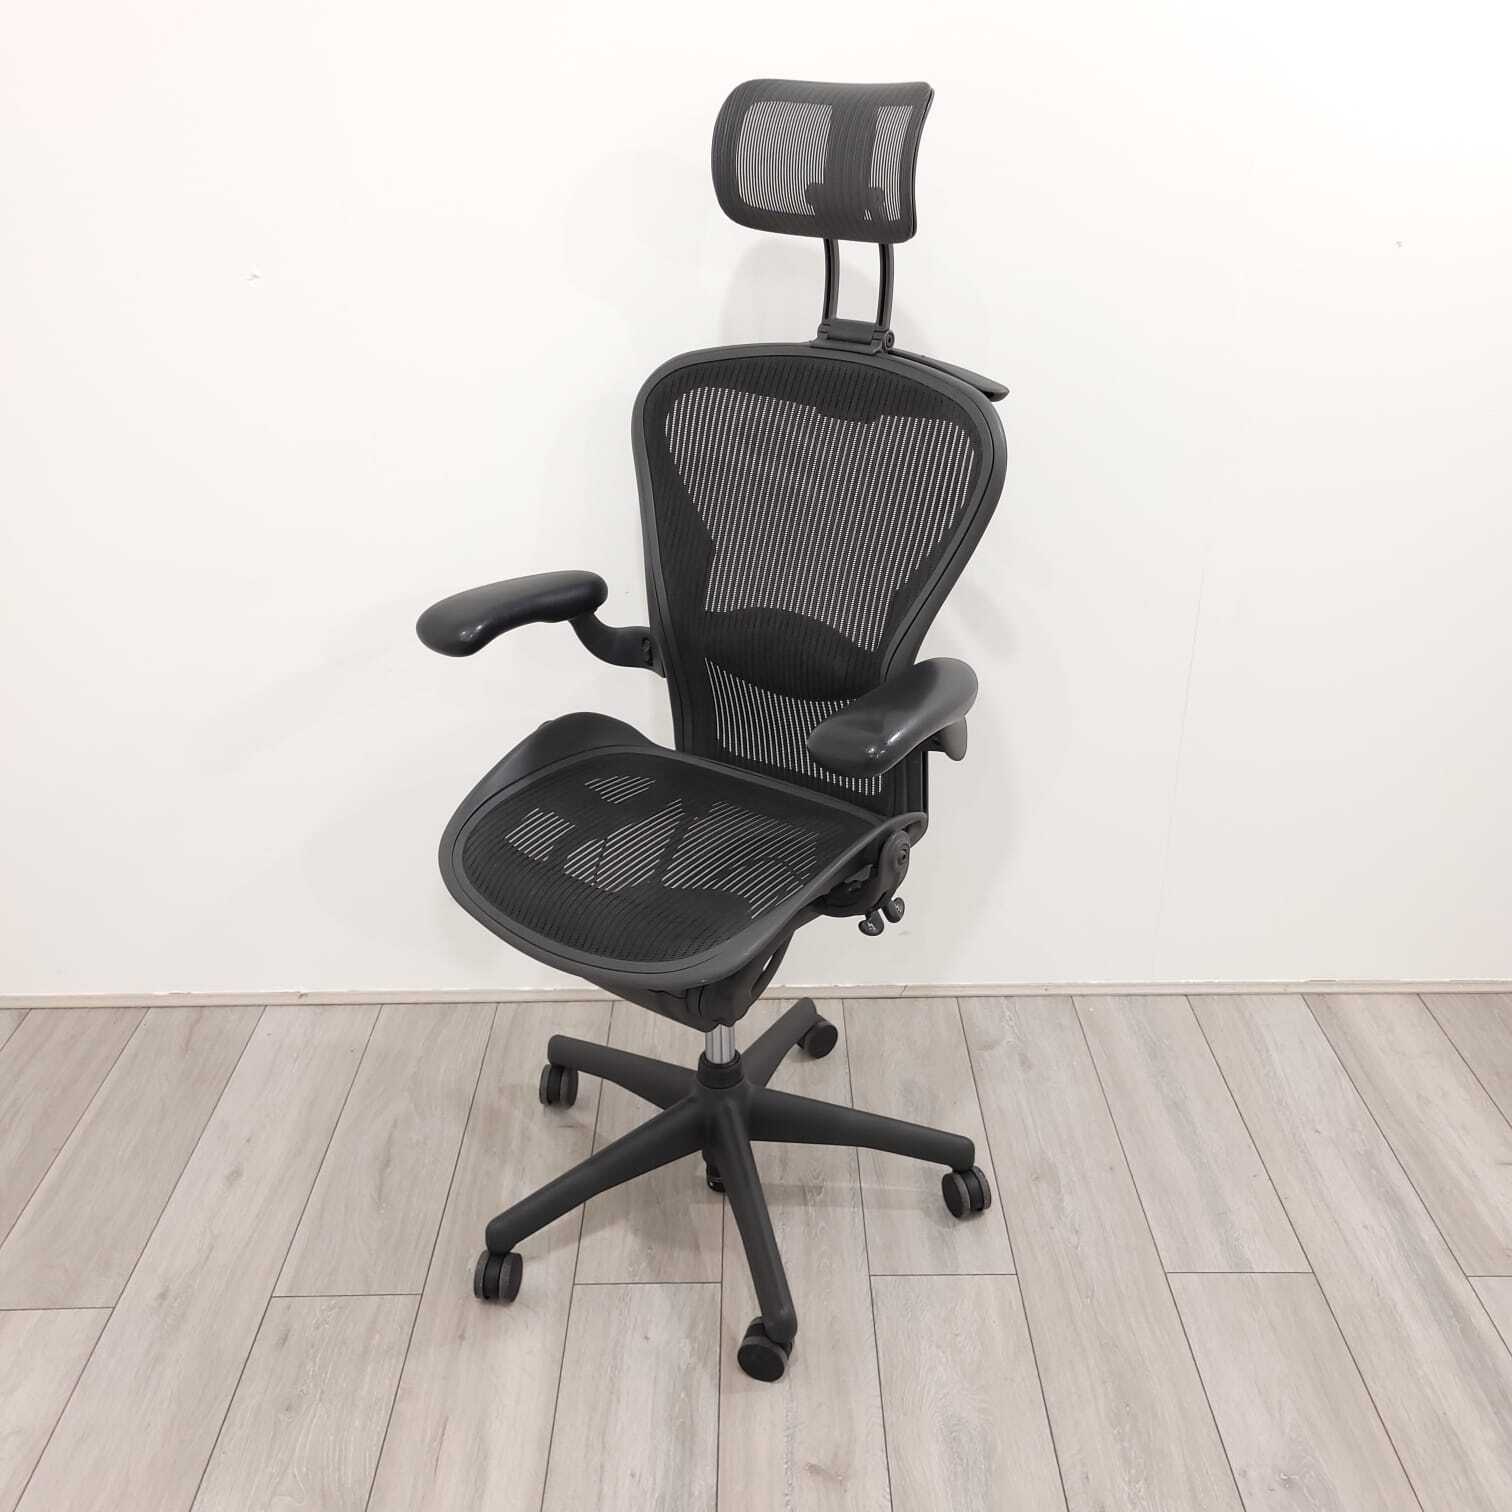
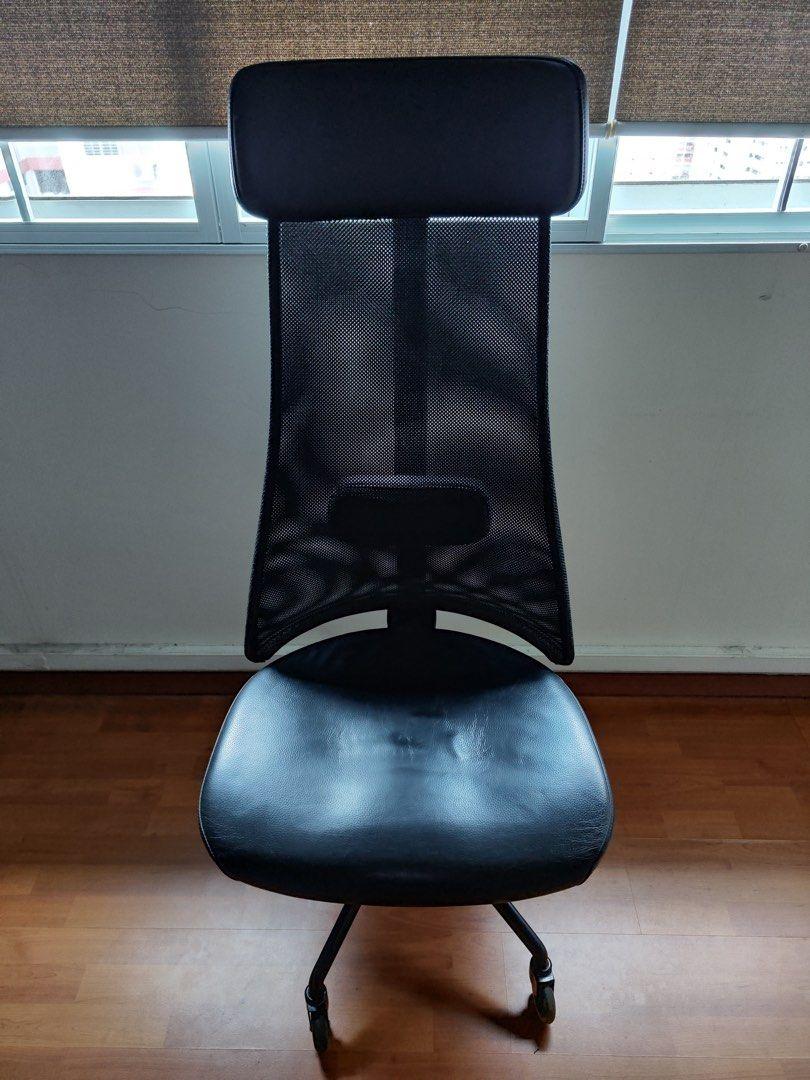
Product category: items_chair
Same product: no